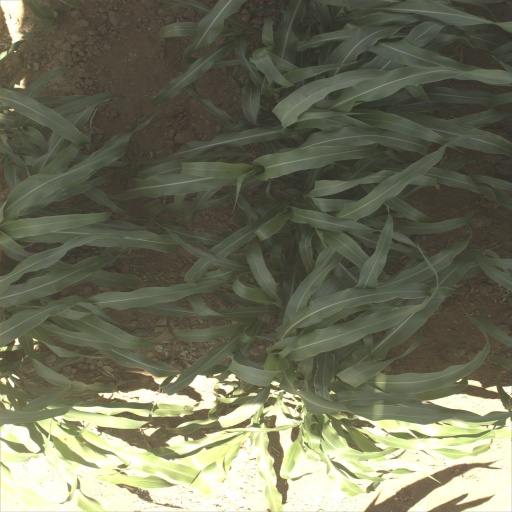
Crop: sorghum